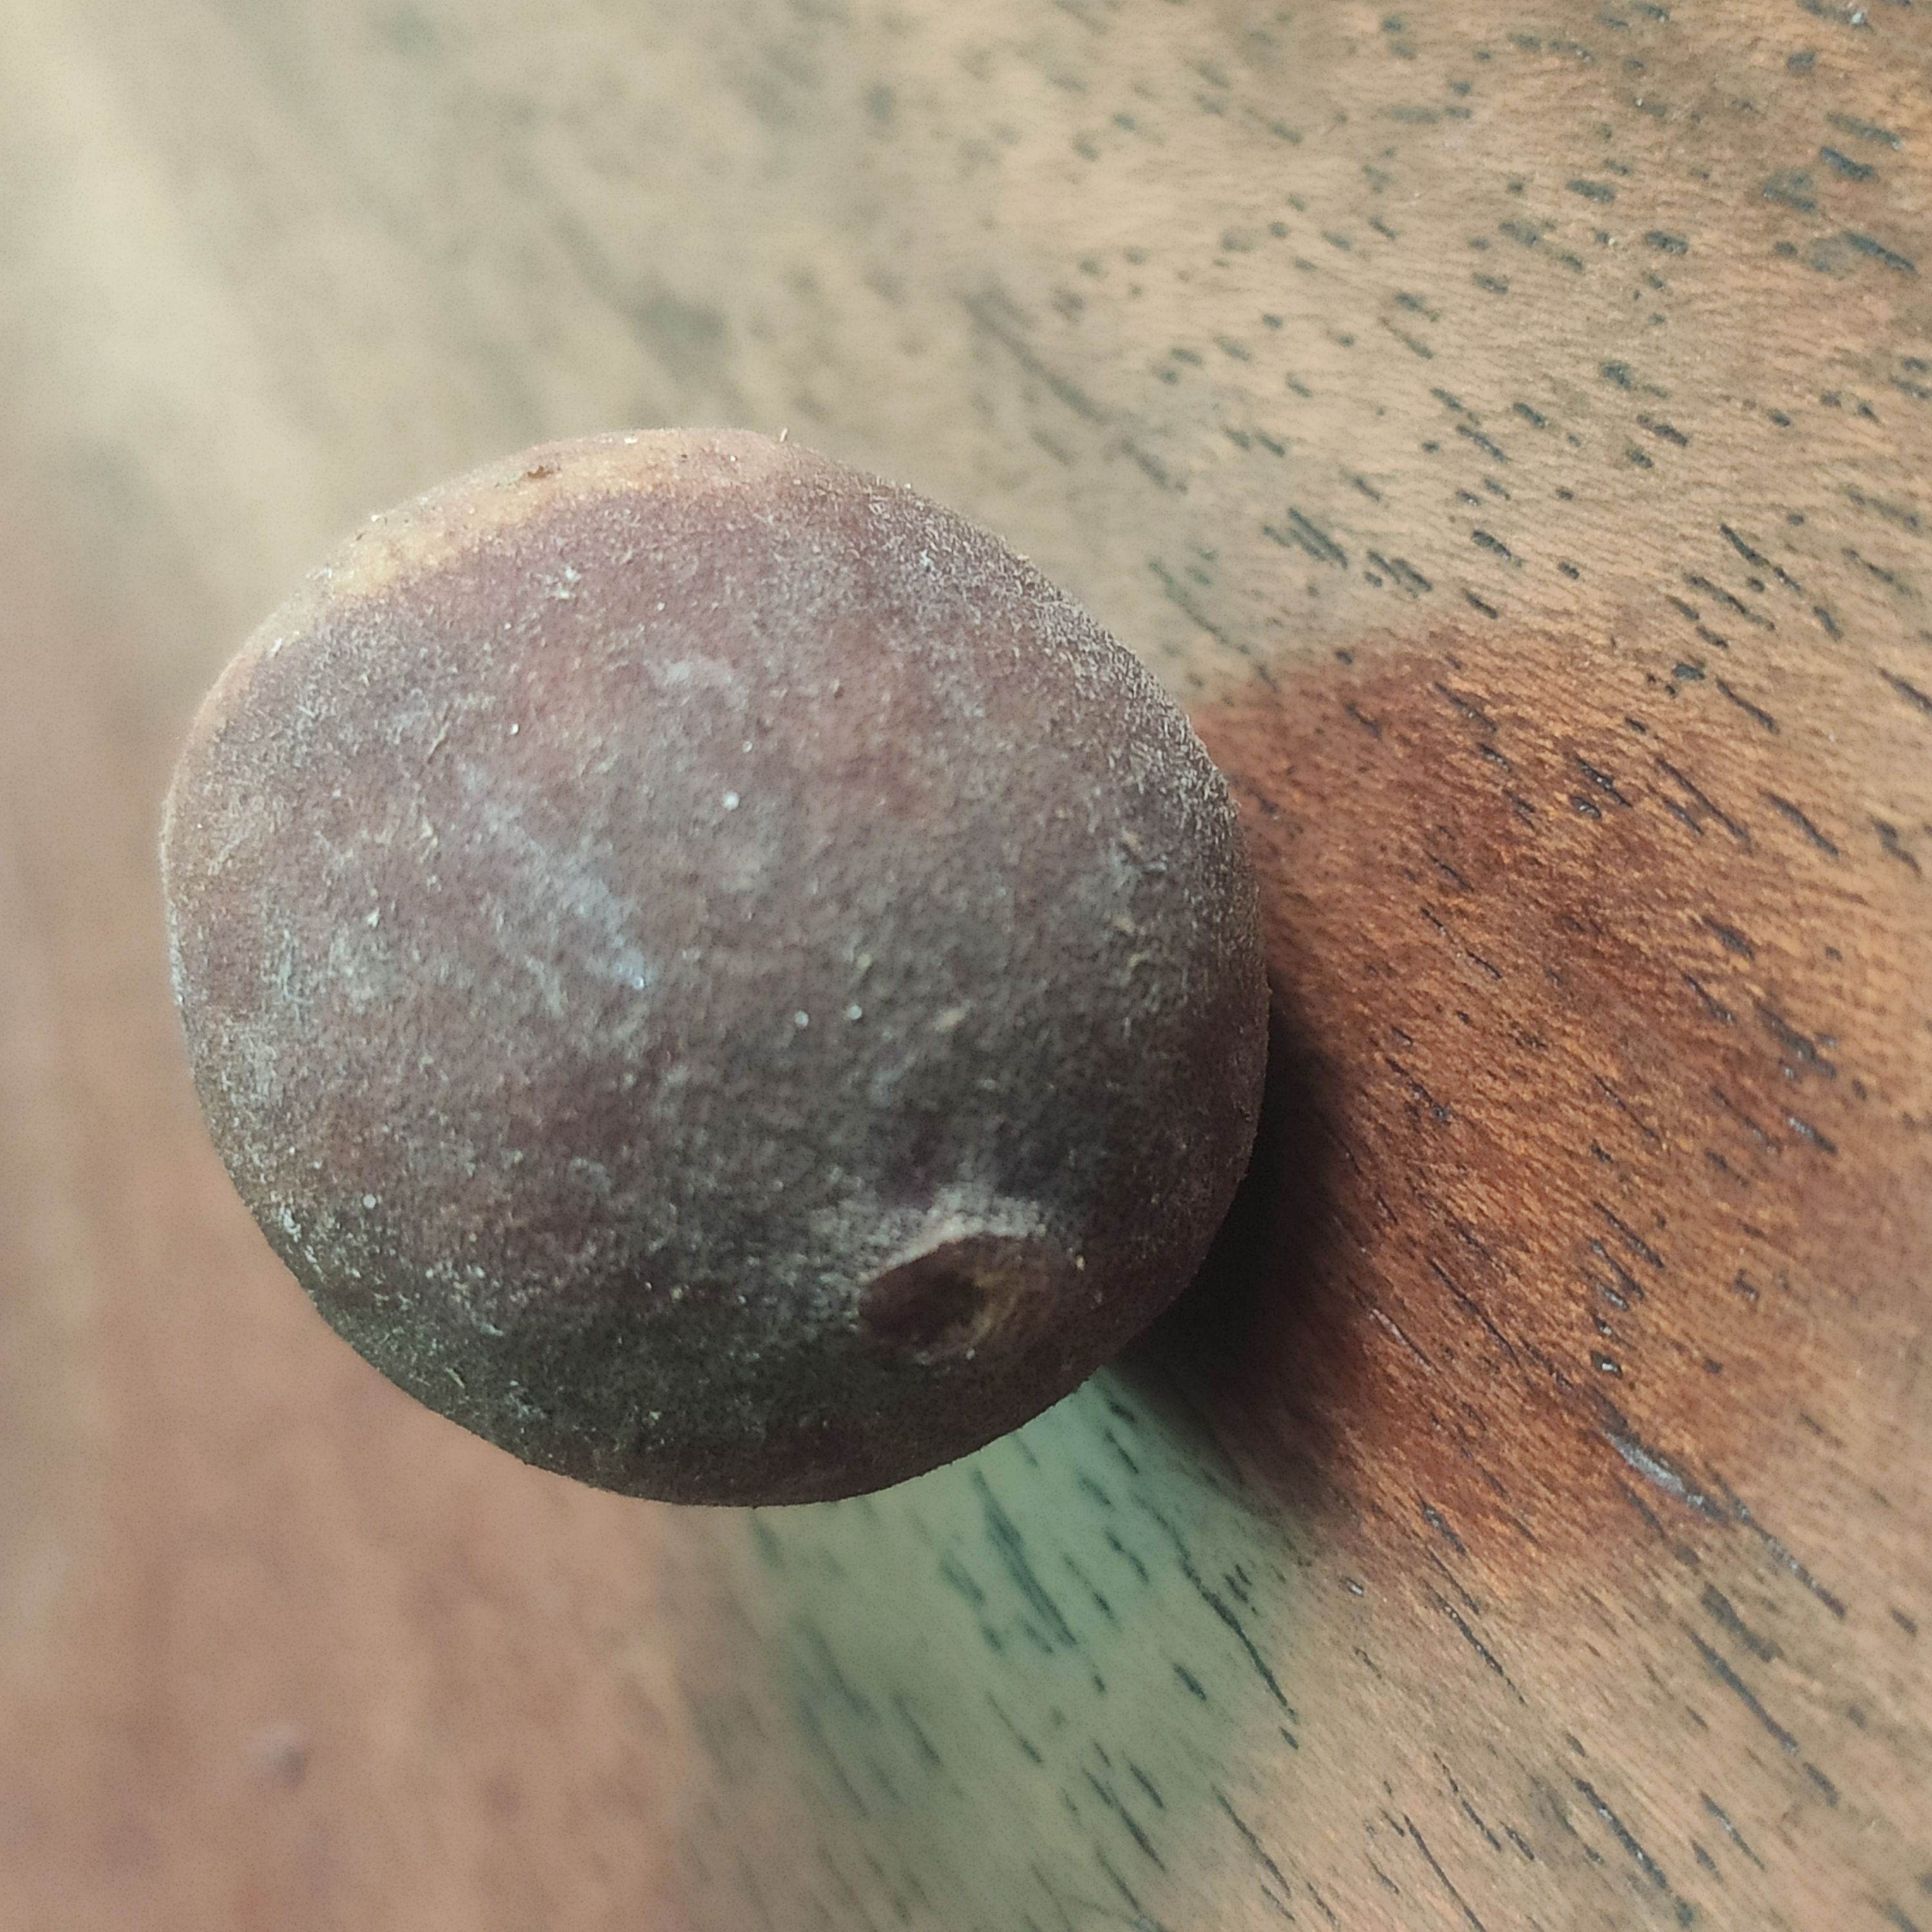
Fruit: burmese-grape
Grade: 3rd-grade